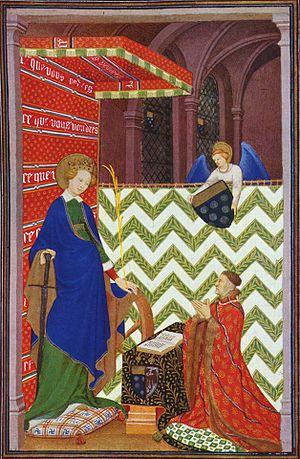
Jean II Le Meingre, surnommé Boucicaut né en 1364 à Tours - mort en Angleterre dans le Yorkshire, probablement le 25 juin 1421, fut maréchal de France.
Le Maître de Boucicaut ou Maître du maréchal de Boucicaut est un enlumineur français ou flamand actif dans le premier quart du XVᵉ siècle, en particulier entre 1408 et 1420. Il doit son nom aux Heures du maréchal de Boucicaut, livre d'heures commandité par le maréchal de Boucicaut et réalisé entre 1410 et 1415.